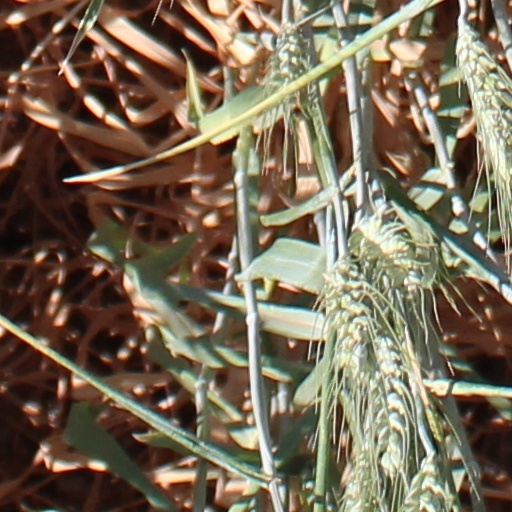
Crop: wheat